Free trade area

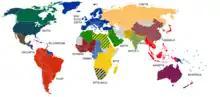
Free-trade zones

The formation of free trade areas is considered an exception to the most favored nation (MFN) principle in the World Trade Organization (WTO) because the preferences that parties to a free trade area exclusively grant each other go beyond their accession commitments. Although Article XXIV of the GATT allows WTO members to establish free trade areas or to adopt interim agreements necessary for the establishment thereof, there are several conditions with respect to free trade areas, or interim agreements leading to the formation of free trade areas.